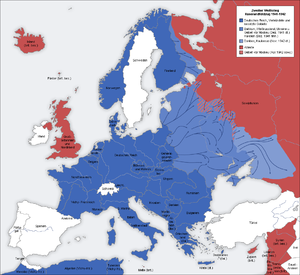
Panzer General II est un jeu vidéo de type wargame pour Windows, publié en 1997 par Strategic Simulations, Inc. ; un éditeur permet de créer ses propres scénarios ; le mode multijoueur permet de jouer en réseau ou par mail. Ce wargame succède à Panzer General, publié par SSI en 1995.